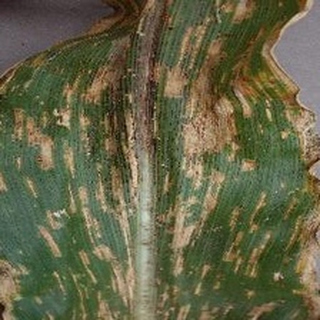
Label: corn_gray_leaf_spot